Witney Carson

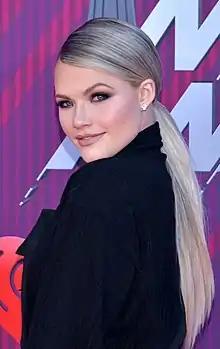
Carson at the iHeart Radio Music Awards in 2019

Witney Capri Carson McAllister (née Carson; born October 17, 1993) is an American professional Latin ballroom dancer and choreographer. She first gained attention in 2012, when the then-18-year-old as the last female contestant in season nine of "So You Think You Can Dance". Carson continued her professional dancing career in early 2013 as a troupe dancer in seasons 16 and 17 of "Dancing with the Stars". She was promoted to professional partner in season 18. In season 19, she and her partner Alfonso Ribeiro were announced the winners on November 25, 2014, making her one of six professional dancers to win the mirror ball trophy within their first two seasons. For that season, she received a nomination for the Primetime Emmy Award for Outstanding Choreography. In 2019, she reunited with Ribeiro to co-host the revival of "Catch 21".